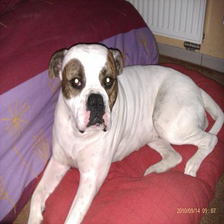
Species: dog
Breed: american bulldog